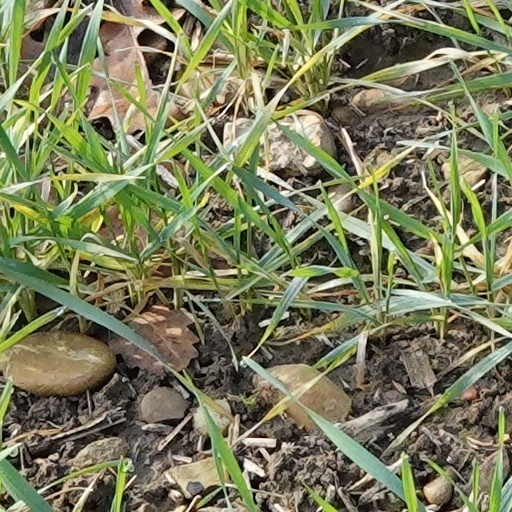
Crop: wheat